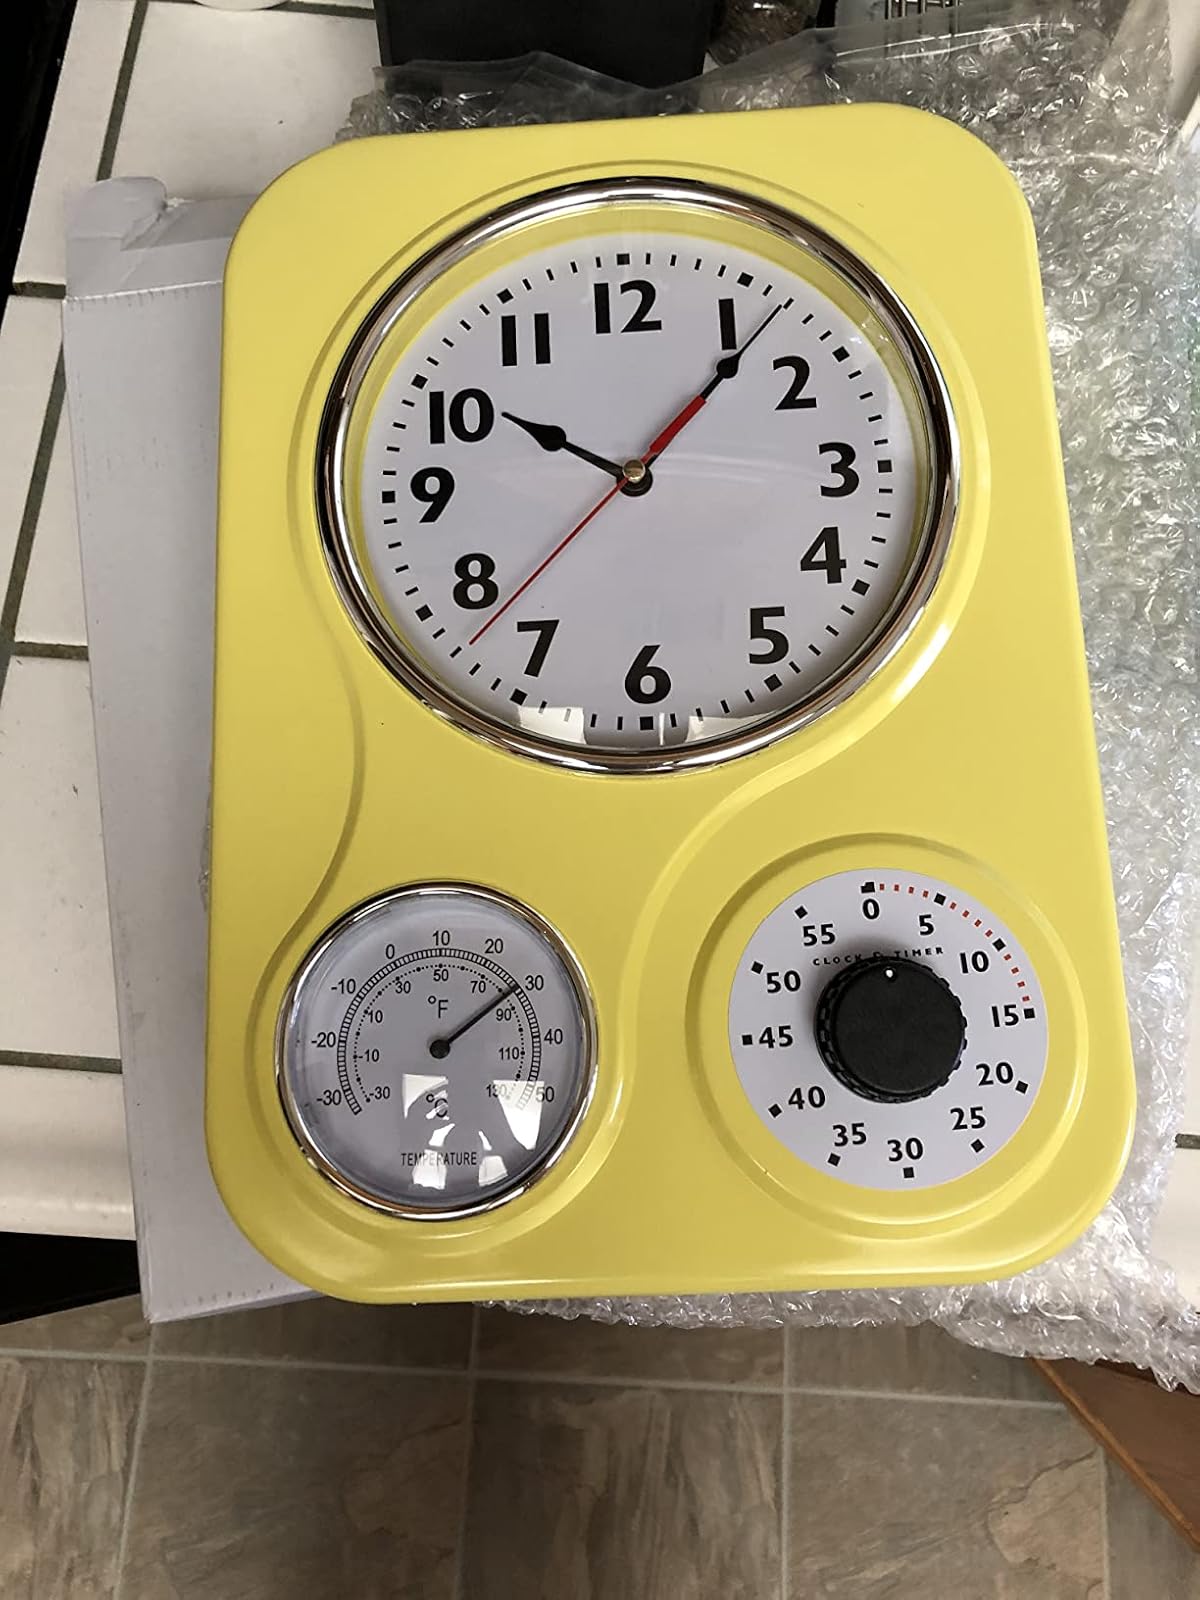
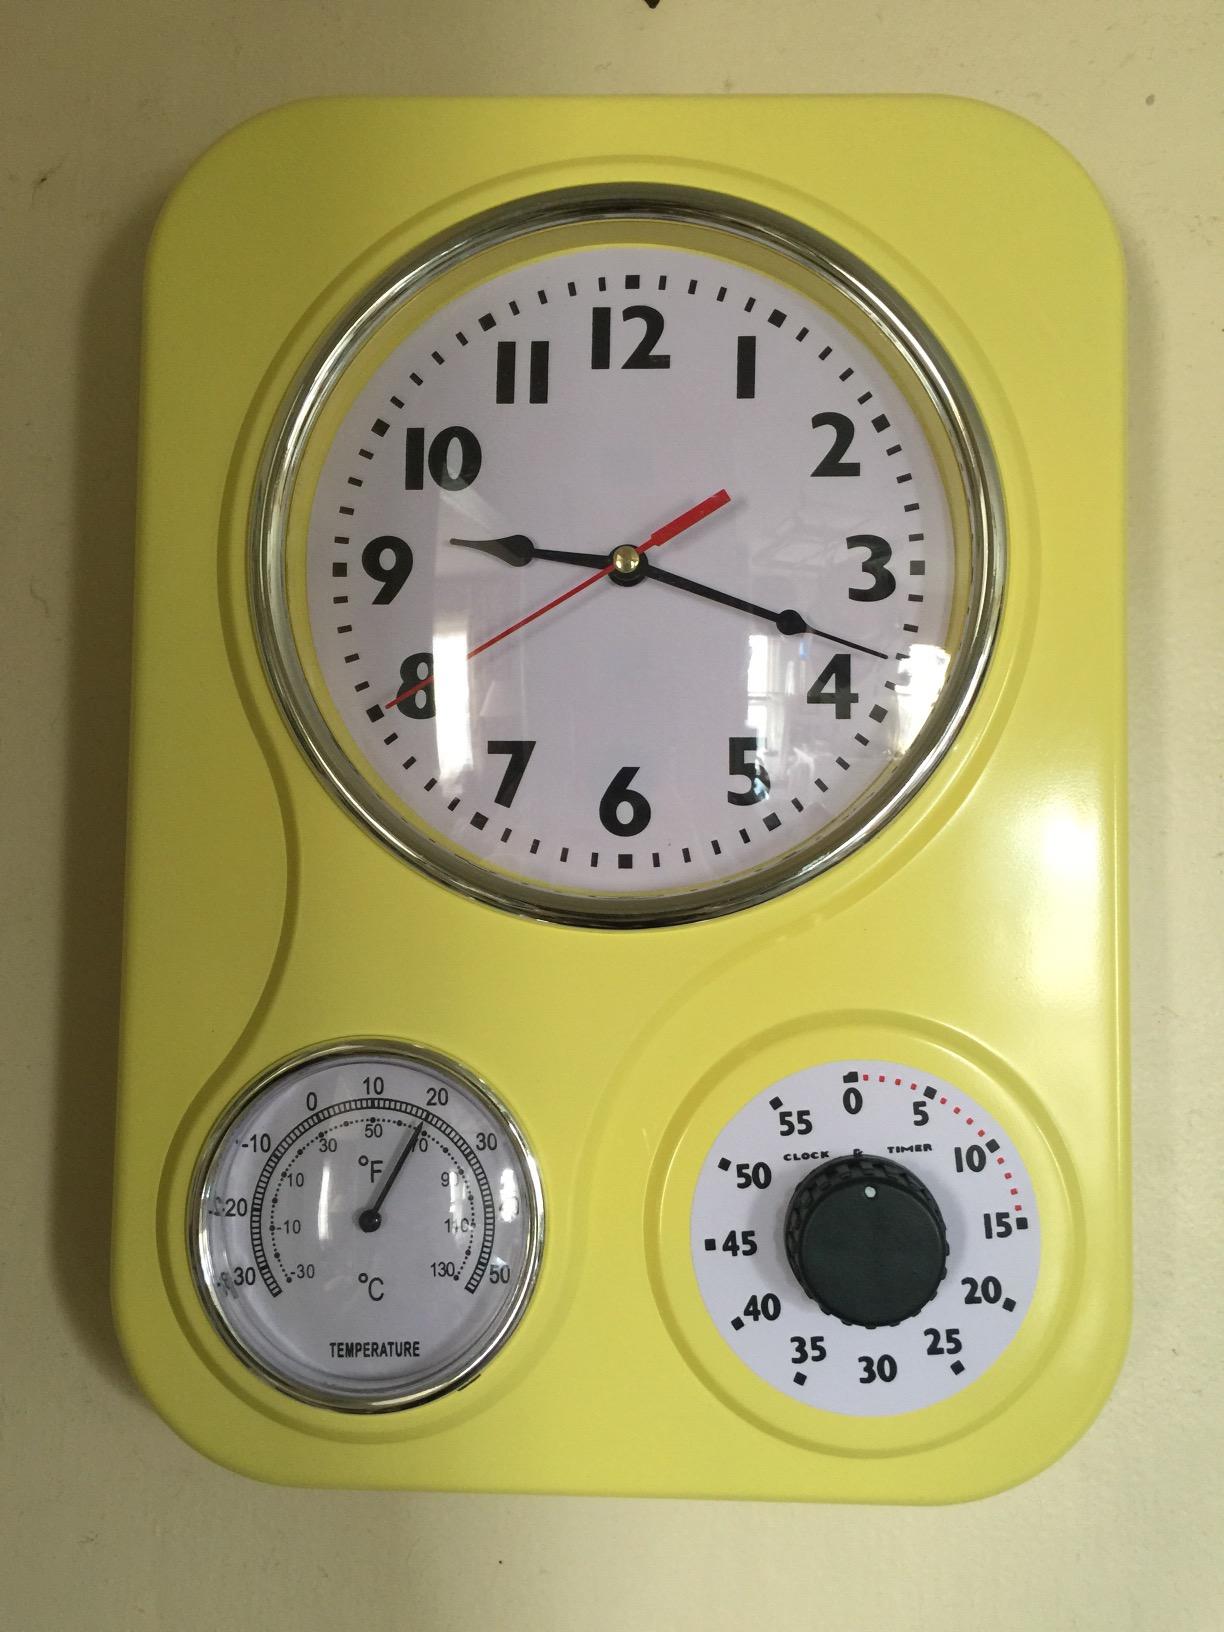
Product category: clock
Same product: yes